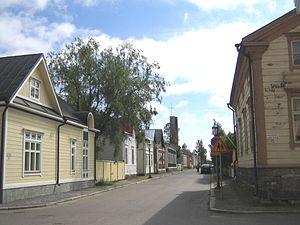
Kokkola est une ville de Finlande, capitale de la région d'Ostrobotnie centrale.